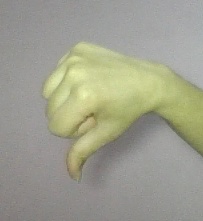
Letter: waw